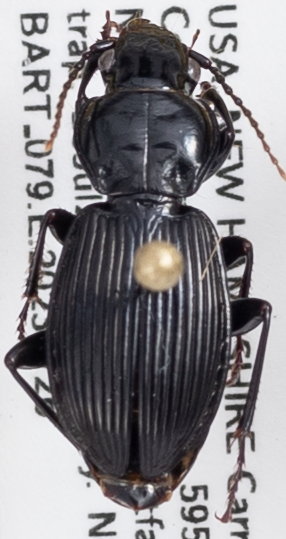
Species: Pterostichus coracinus
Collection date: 2023-07-26
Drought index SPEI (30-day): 2.09
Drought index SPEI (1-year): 1.28
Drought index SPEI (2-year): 0.39